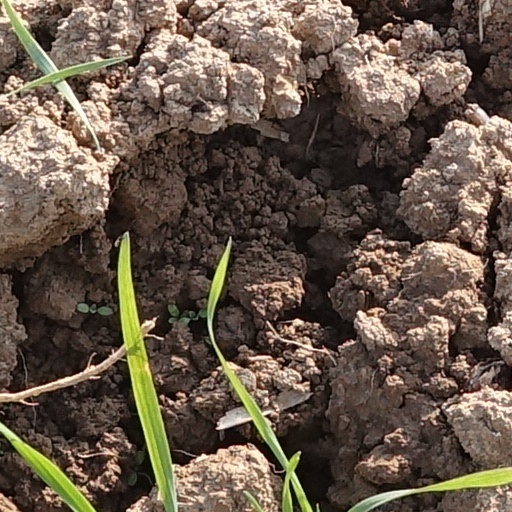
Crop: wheat